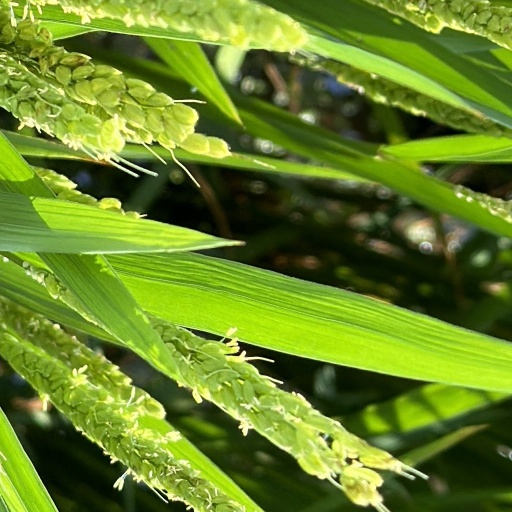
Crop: rice